Flag of Washington, D.C.

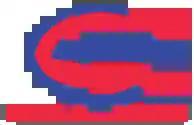
DC Department of Public Works logo featuring the stars and bars

On October 16, all the details of the selections were given to the press and explained. It was explained that the commissioner, who was the former district surveyor, recalled seeing the coat of arms on a shield on old maps. Upon research, a map by Andrew Ellicott engraved in 1792 by Thackara & Vallance in Philadelphia was found. The direct association of the first president with the establishment of the district and the capital city bearing his name was sufficient to justify using heraldic symbolism in the flag to illustrate the historical connection. In his view, it explained why several designs included this idea.